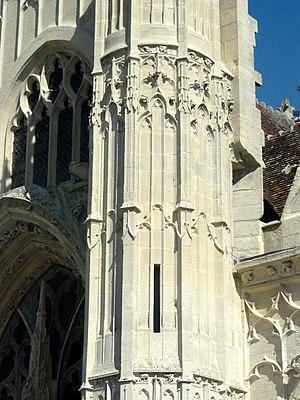
Église Saint-Pierre de Senlis - voir le titre du fichier.
L'église Saint-Pierre est une ancienne église catholique située à Senlis, en France. Elle a été désaffectée à la Révolution et connut de différentes affectations, notamment celle de marché couvert. Salle polyvalente municipale depuis 1979, elle a été fermée au public en 2009 en raison de son mauvais état, puis rouverte en mai 2017 après huit années de travaux.